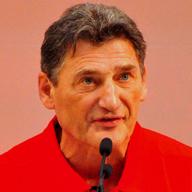
Age: 57